Jim Lee

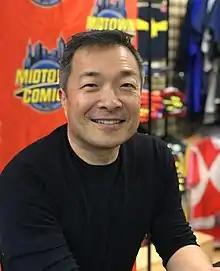
Lee at a December 2019 signing for "DC Comics: The Art of Jim Lee, Volume 1", at Midtown Comics in Manhattan

Jim Lee (born August 11, 1964) is a Korean-born American comic book artist, writer, editor, and publisher. As of 2023, he is the President, Publisher, and Chief Creative Officer of DC Comics. In recognition of his work, Lee has received a Harvey Award, Inkpot Award and three Wizard Fan Awards.